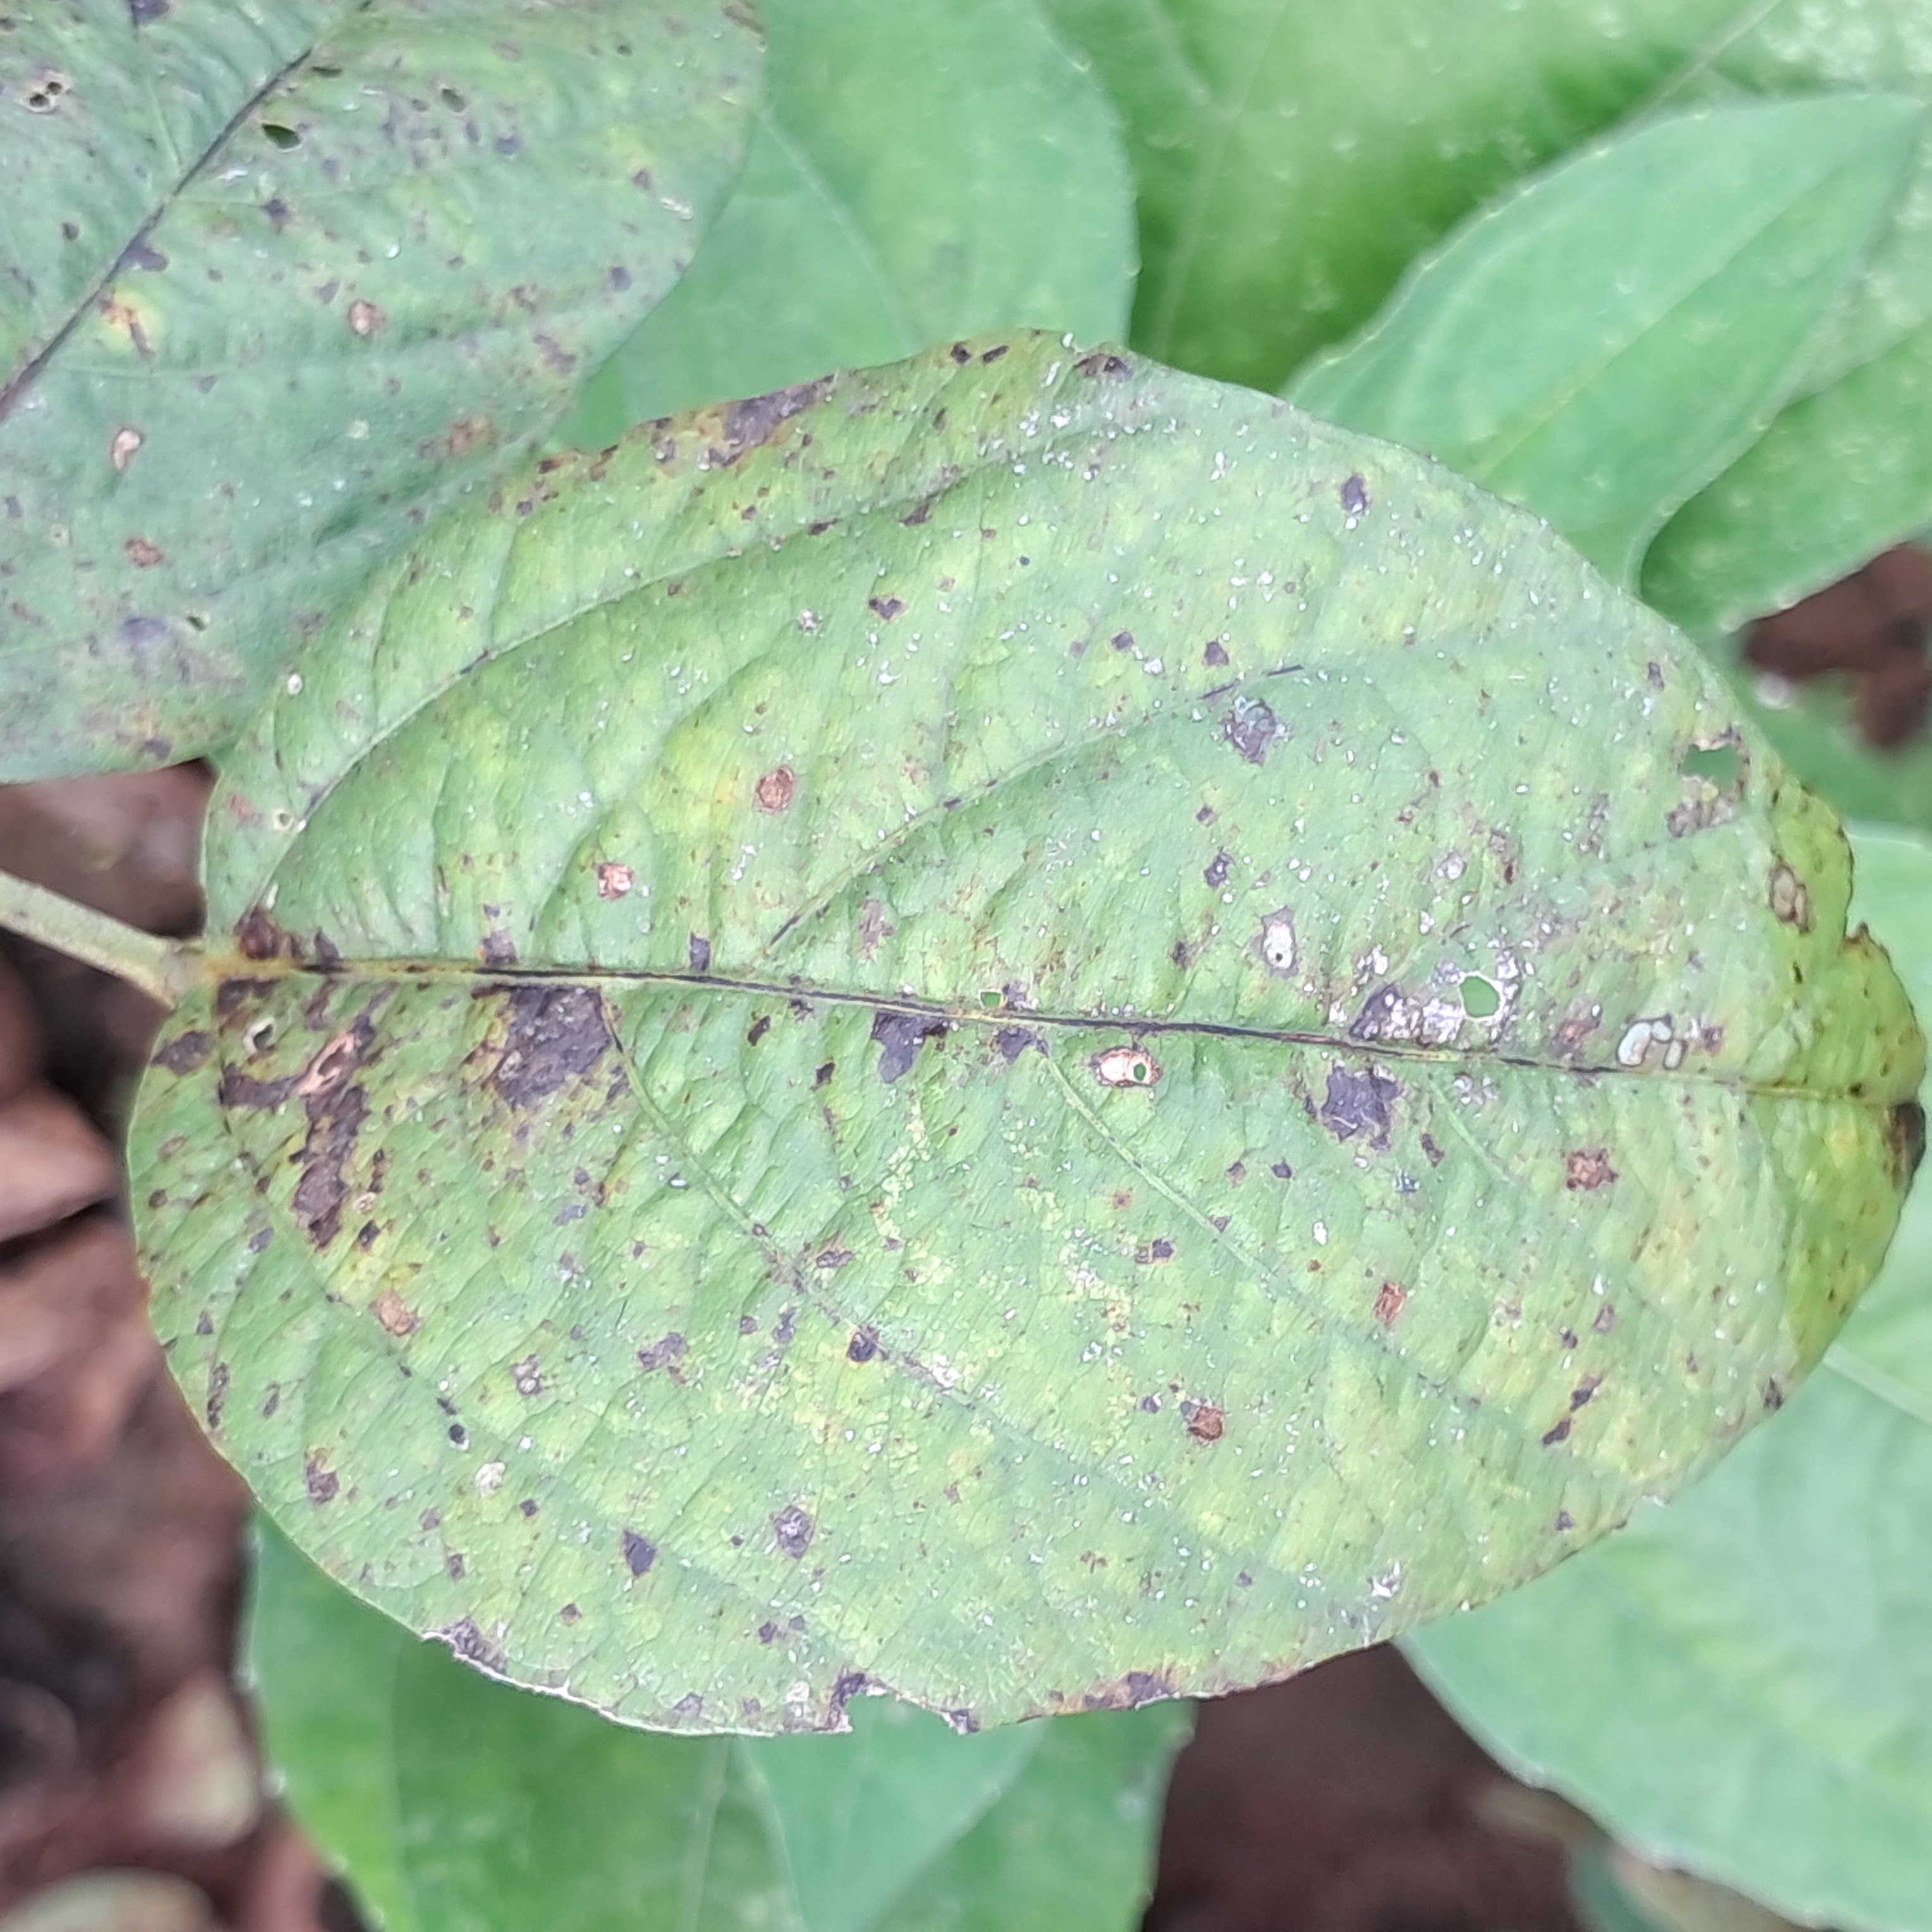
Label: Rust